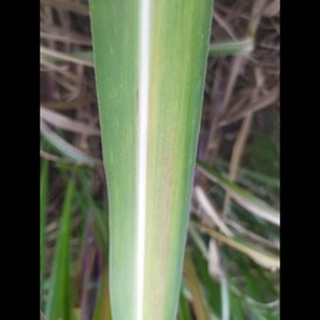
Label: sugarcane_yellow_leaf_disease